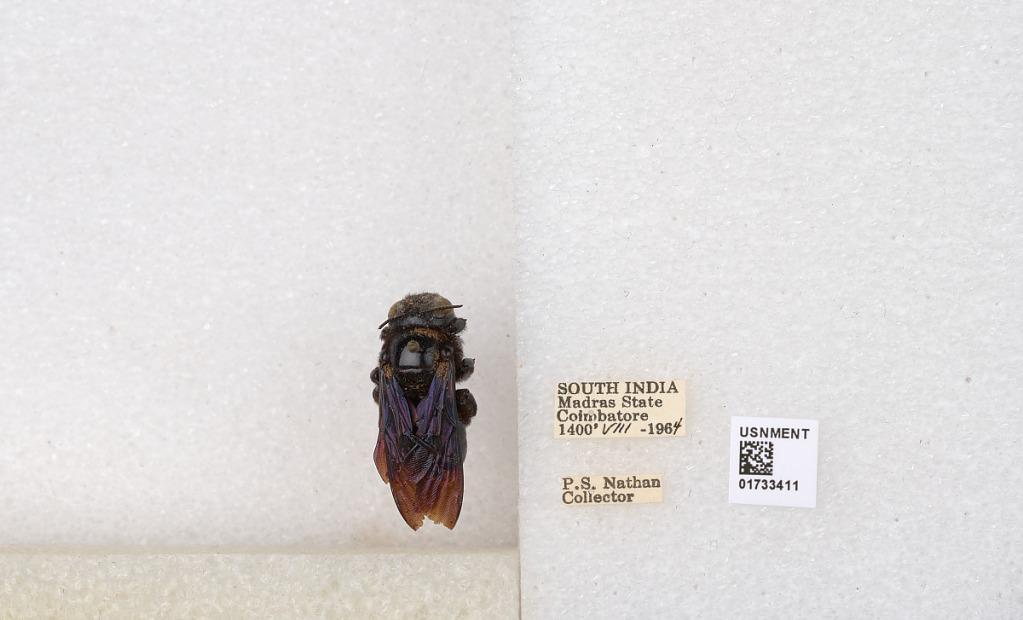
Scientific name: Xylocopa (Ctenoxylocopa) fenestrata (Fabricius)
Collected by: P. Nathan
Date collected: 1964-8-1
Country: India
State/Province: Tamil Nadu
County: Coimbatore
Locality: Coimbatore